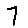
Label: 7